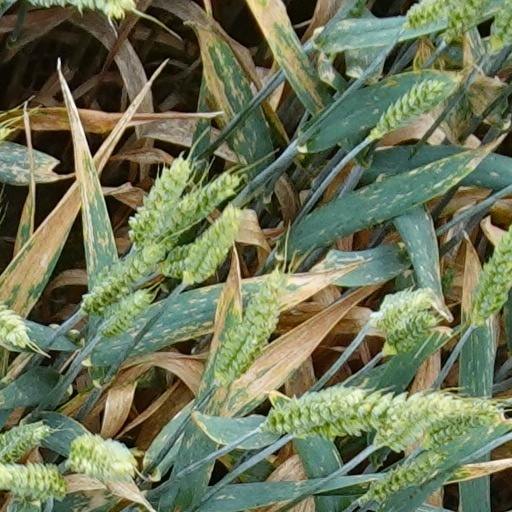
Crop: wheat